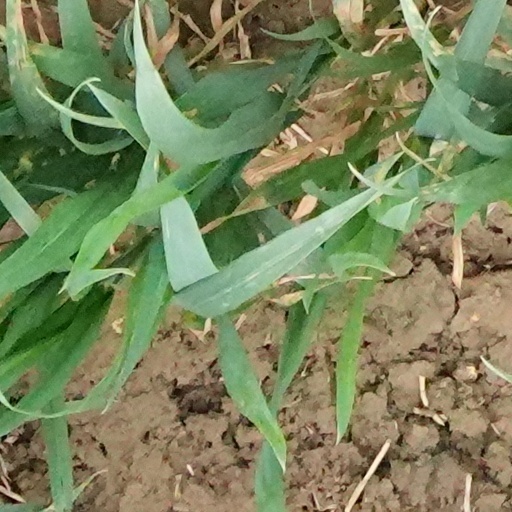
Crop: wheat